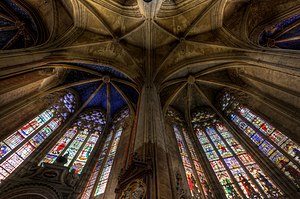
Gotik
Katedralen i Toulouse med karakteristiske høje hvælvinger.
"Gotik var en stilperiode i Europa fra 1150 til 1550. Den fremkom i Nordfrankrig i 1100-tallet og bredte sig derfra. Udtrykket ""gotik"" stammer fra den italienske renæssance, som i sin ensporede forkærlighed for antikken mente, at kun ""barbarer"" som de gamle gotere kunne frembringe den slags bygninger. Men det var vistnok i Orienten, at de franske korsfarere først hentede inspiration til den spidse bue. Først fra 1820 blev ordet brugt i sin nuværende betydning.